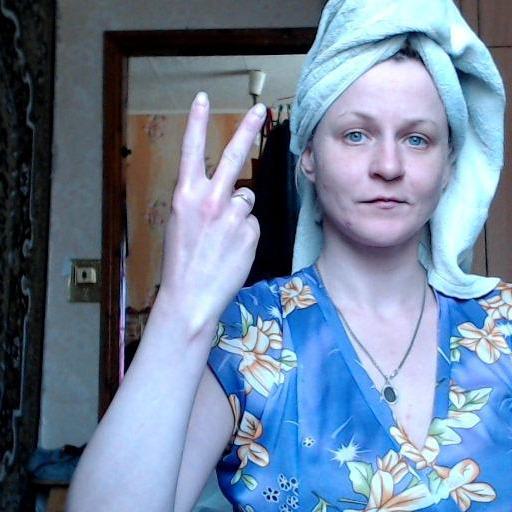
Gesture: peace_inverted